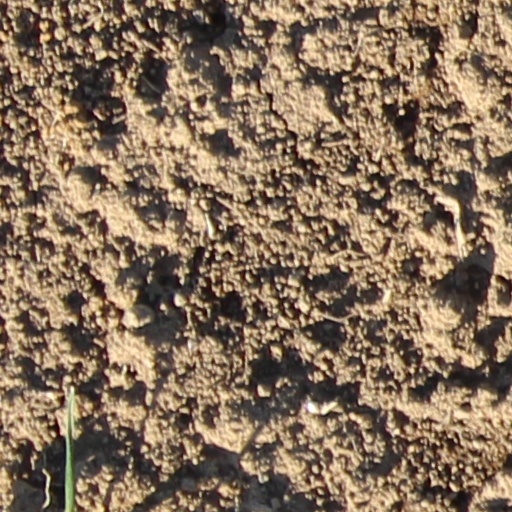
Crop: wheat